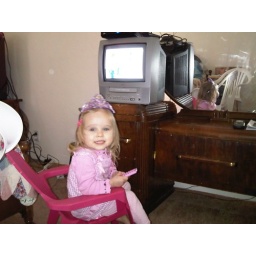
First visit to the rental house my folks have been in since February. She immediately spotted a tiara.